British yeomanry during the First World War

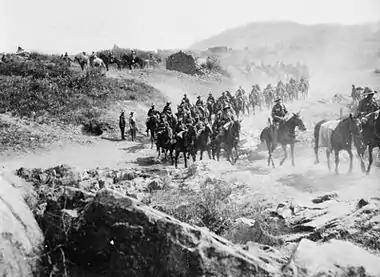
Yeomanry from the 7th Mounted Brigade in the Struma Valley Salonika Summer 1916.

The British yeomanry during the First World War were part of the British Army reserve Territorial Force. Initially, in 1914, there were fifty-seven regiments and fourteen mounted brigades. Soon after the declaration of war, second and third line regiments were formed. However, the third line regiments were soon absorbed into the Cavalry Reserve Regiments, to supply replacements for the cavalry and yeomanry. Other horsed regiments in the British Army, during the war, were the regular cavalry regiments and the three regiments belonging to the special reserve: the North Irish Horse, the South Irish Horse and the King Edward's Horse. The senior yeomanry regiments could trace their origins back over 100 years; the oldest regiment, the Royal Wiltshire Yeomanry, had been formed in 1794. The most junior regiment, the Welsh Horse, had only been formed on 18 August 1914, after the start of the war.